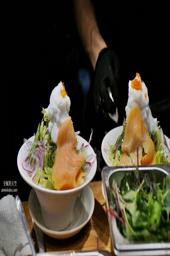
 ramen